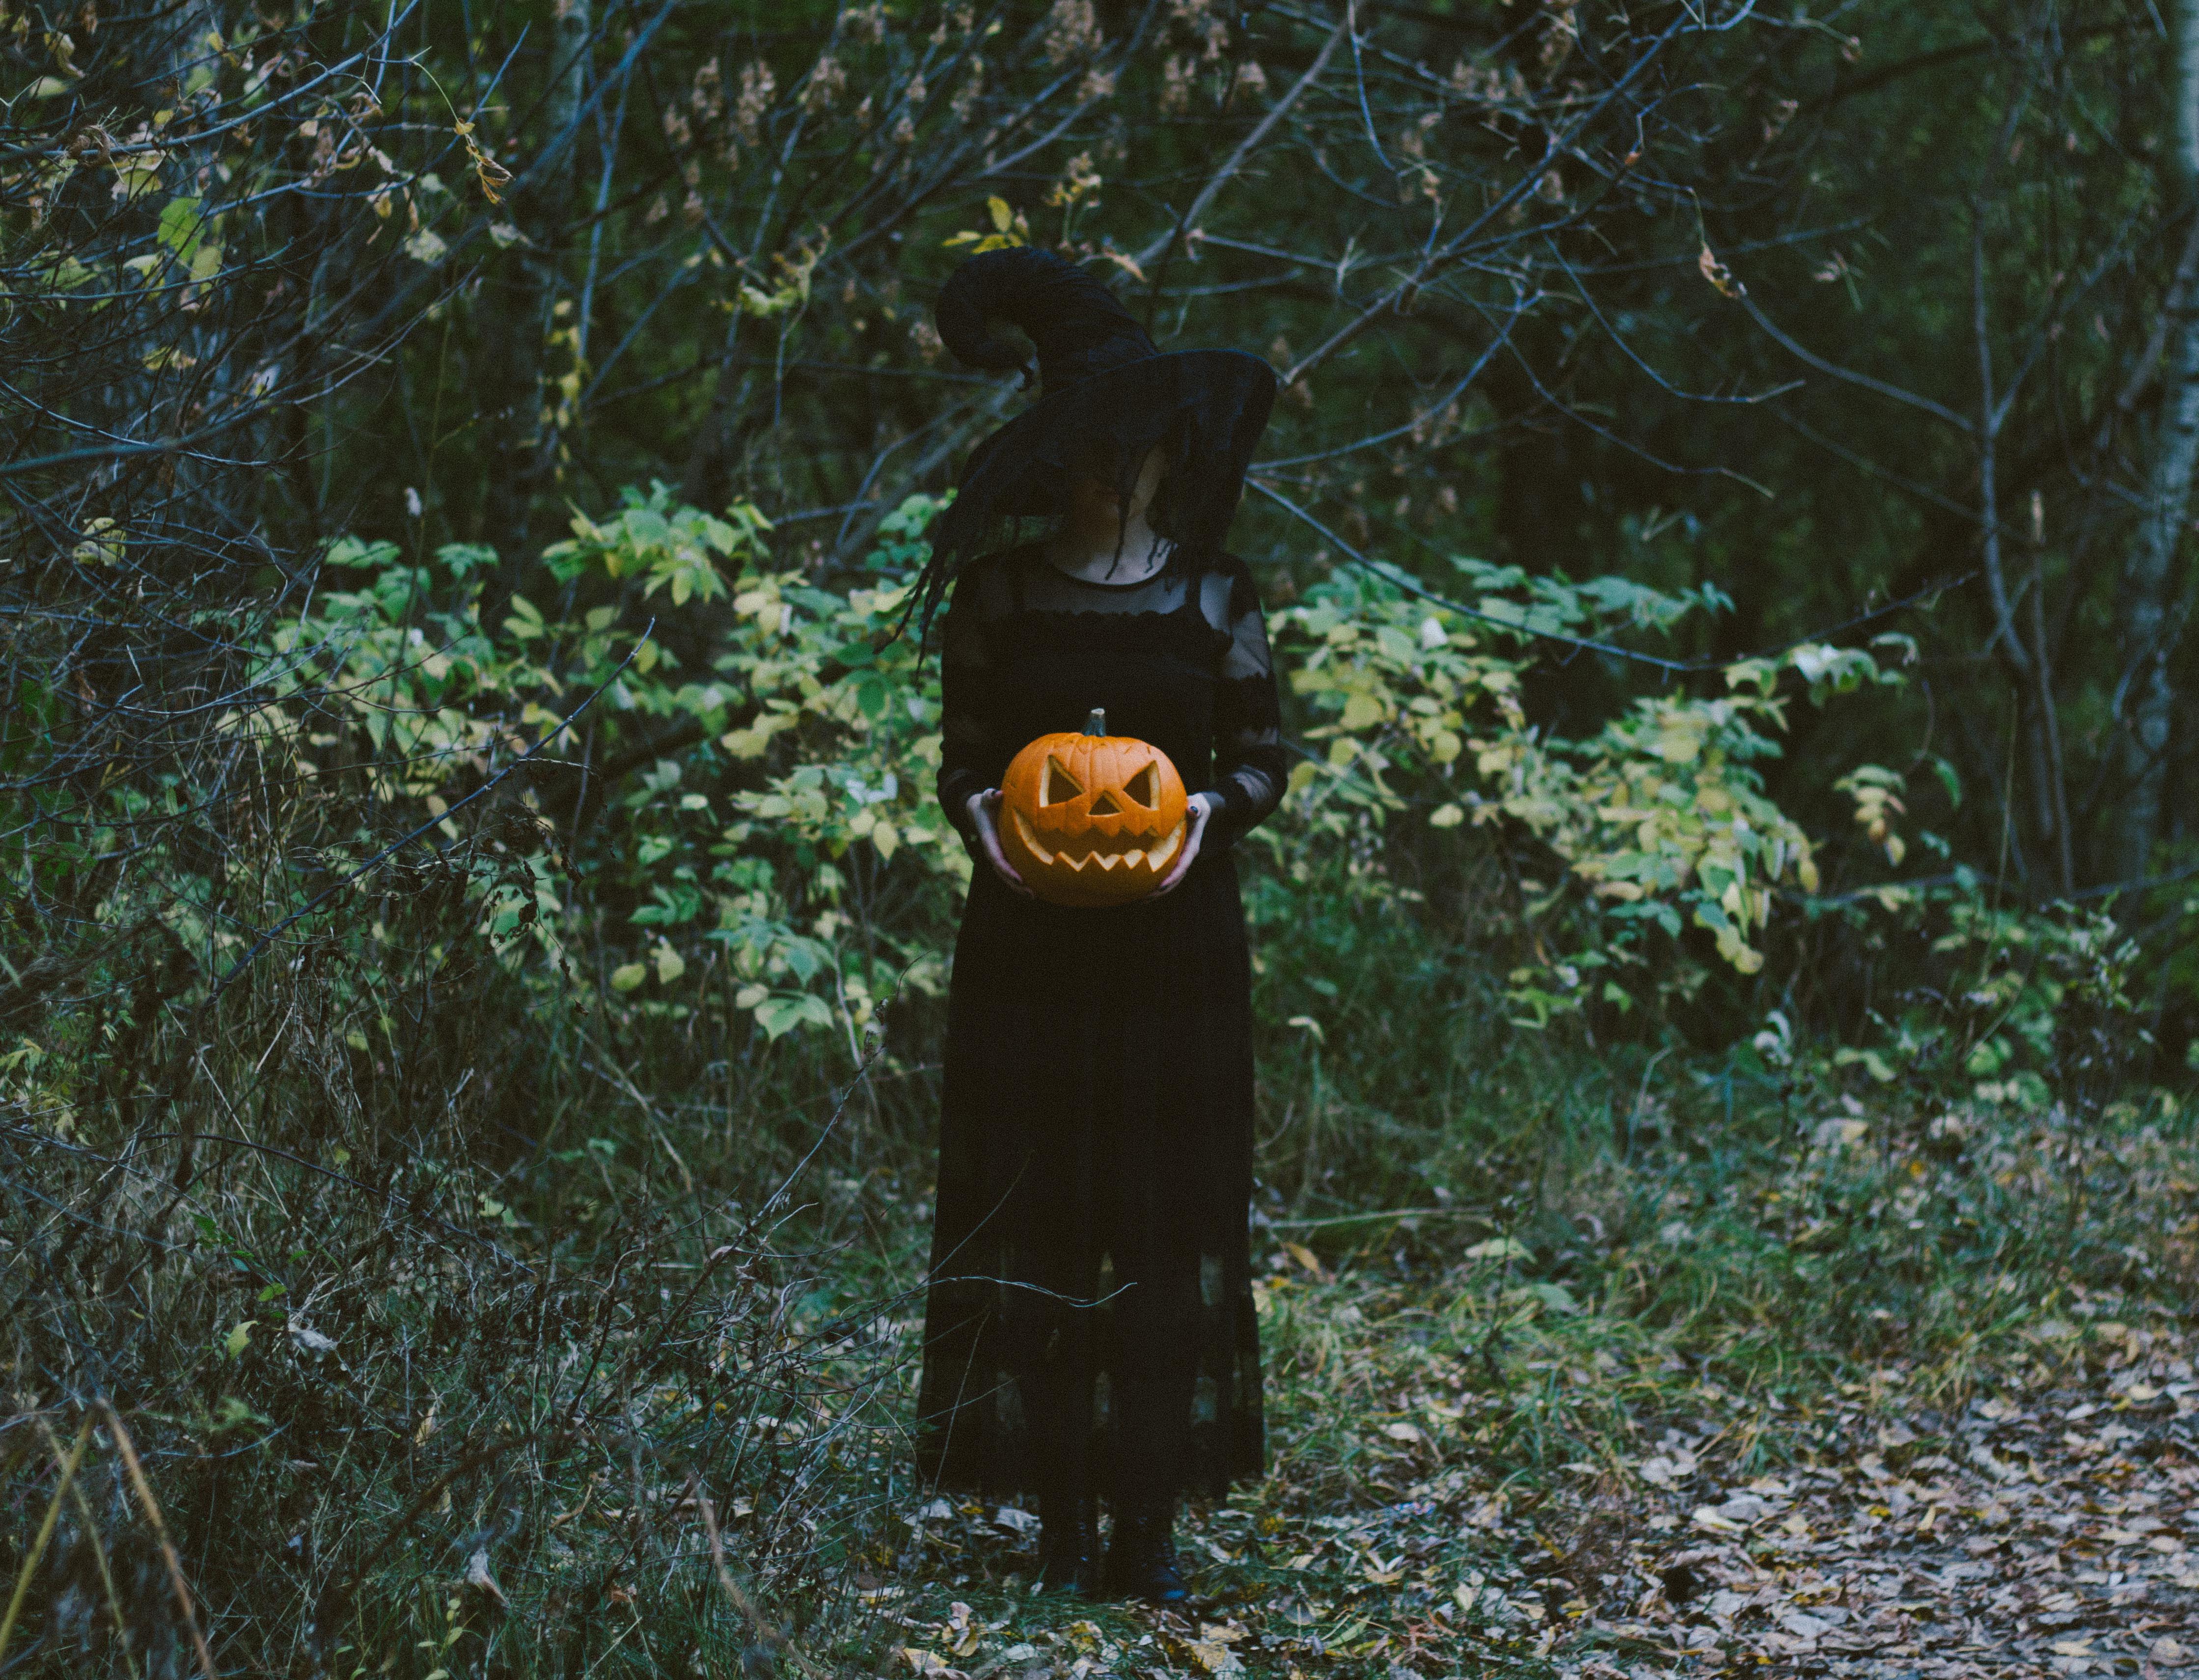
halloween pumpkin, pumpkin, witch, plant, natural environment, branch, botany, People in nature, hat, headgear, grass, wood, tree, trunk, sunglasses, forest, natural landscape, personal protective equipment, nature reserve, woodland, jungle, soil, winter, landscape, fur, sporting group, shrub, lawn ornament, old growth forest, wildlife, darkness, costume, Northern hardwood forest, sitting, sunflower, autumn, deciduous, rainforest